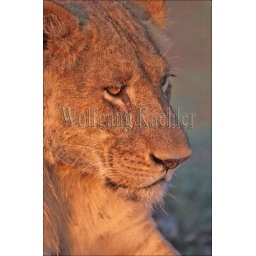
Botswana, okavango delta, mombo island, portrait of young male lion in evening light